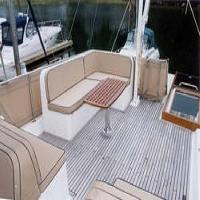
Weather: cloudy or overcast